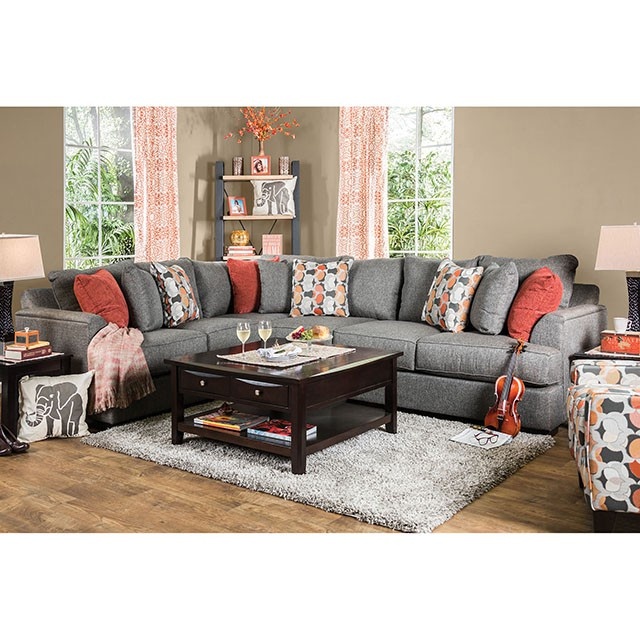
Sectional Pennington
Anticipate coming home to the comfort of this piece. Accompanied with several plush accent pillows, this sectional offers the perfect environment to relax and unwind. The simple and straight forward L-shaped structure fits well into any household and two color options ensure a easy fit with any existing decor.
Brand: FOA East
Category: Furniture > Sofas > Sectional Sofas